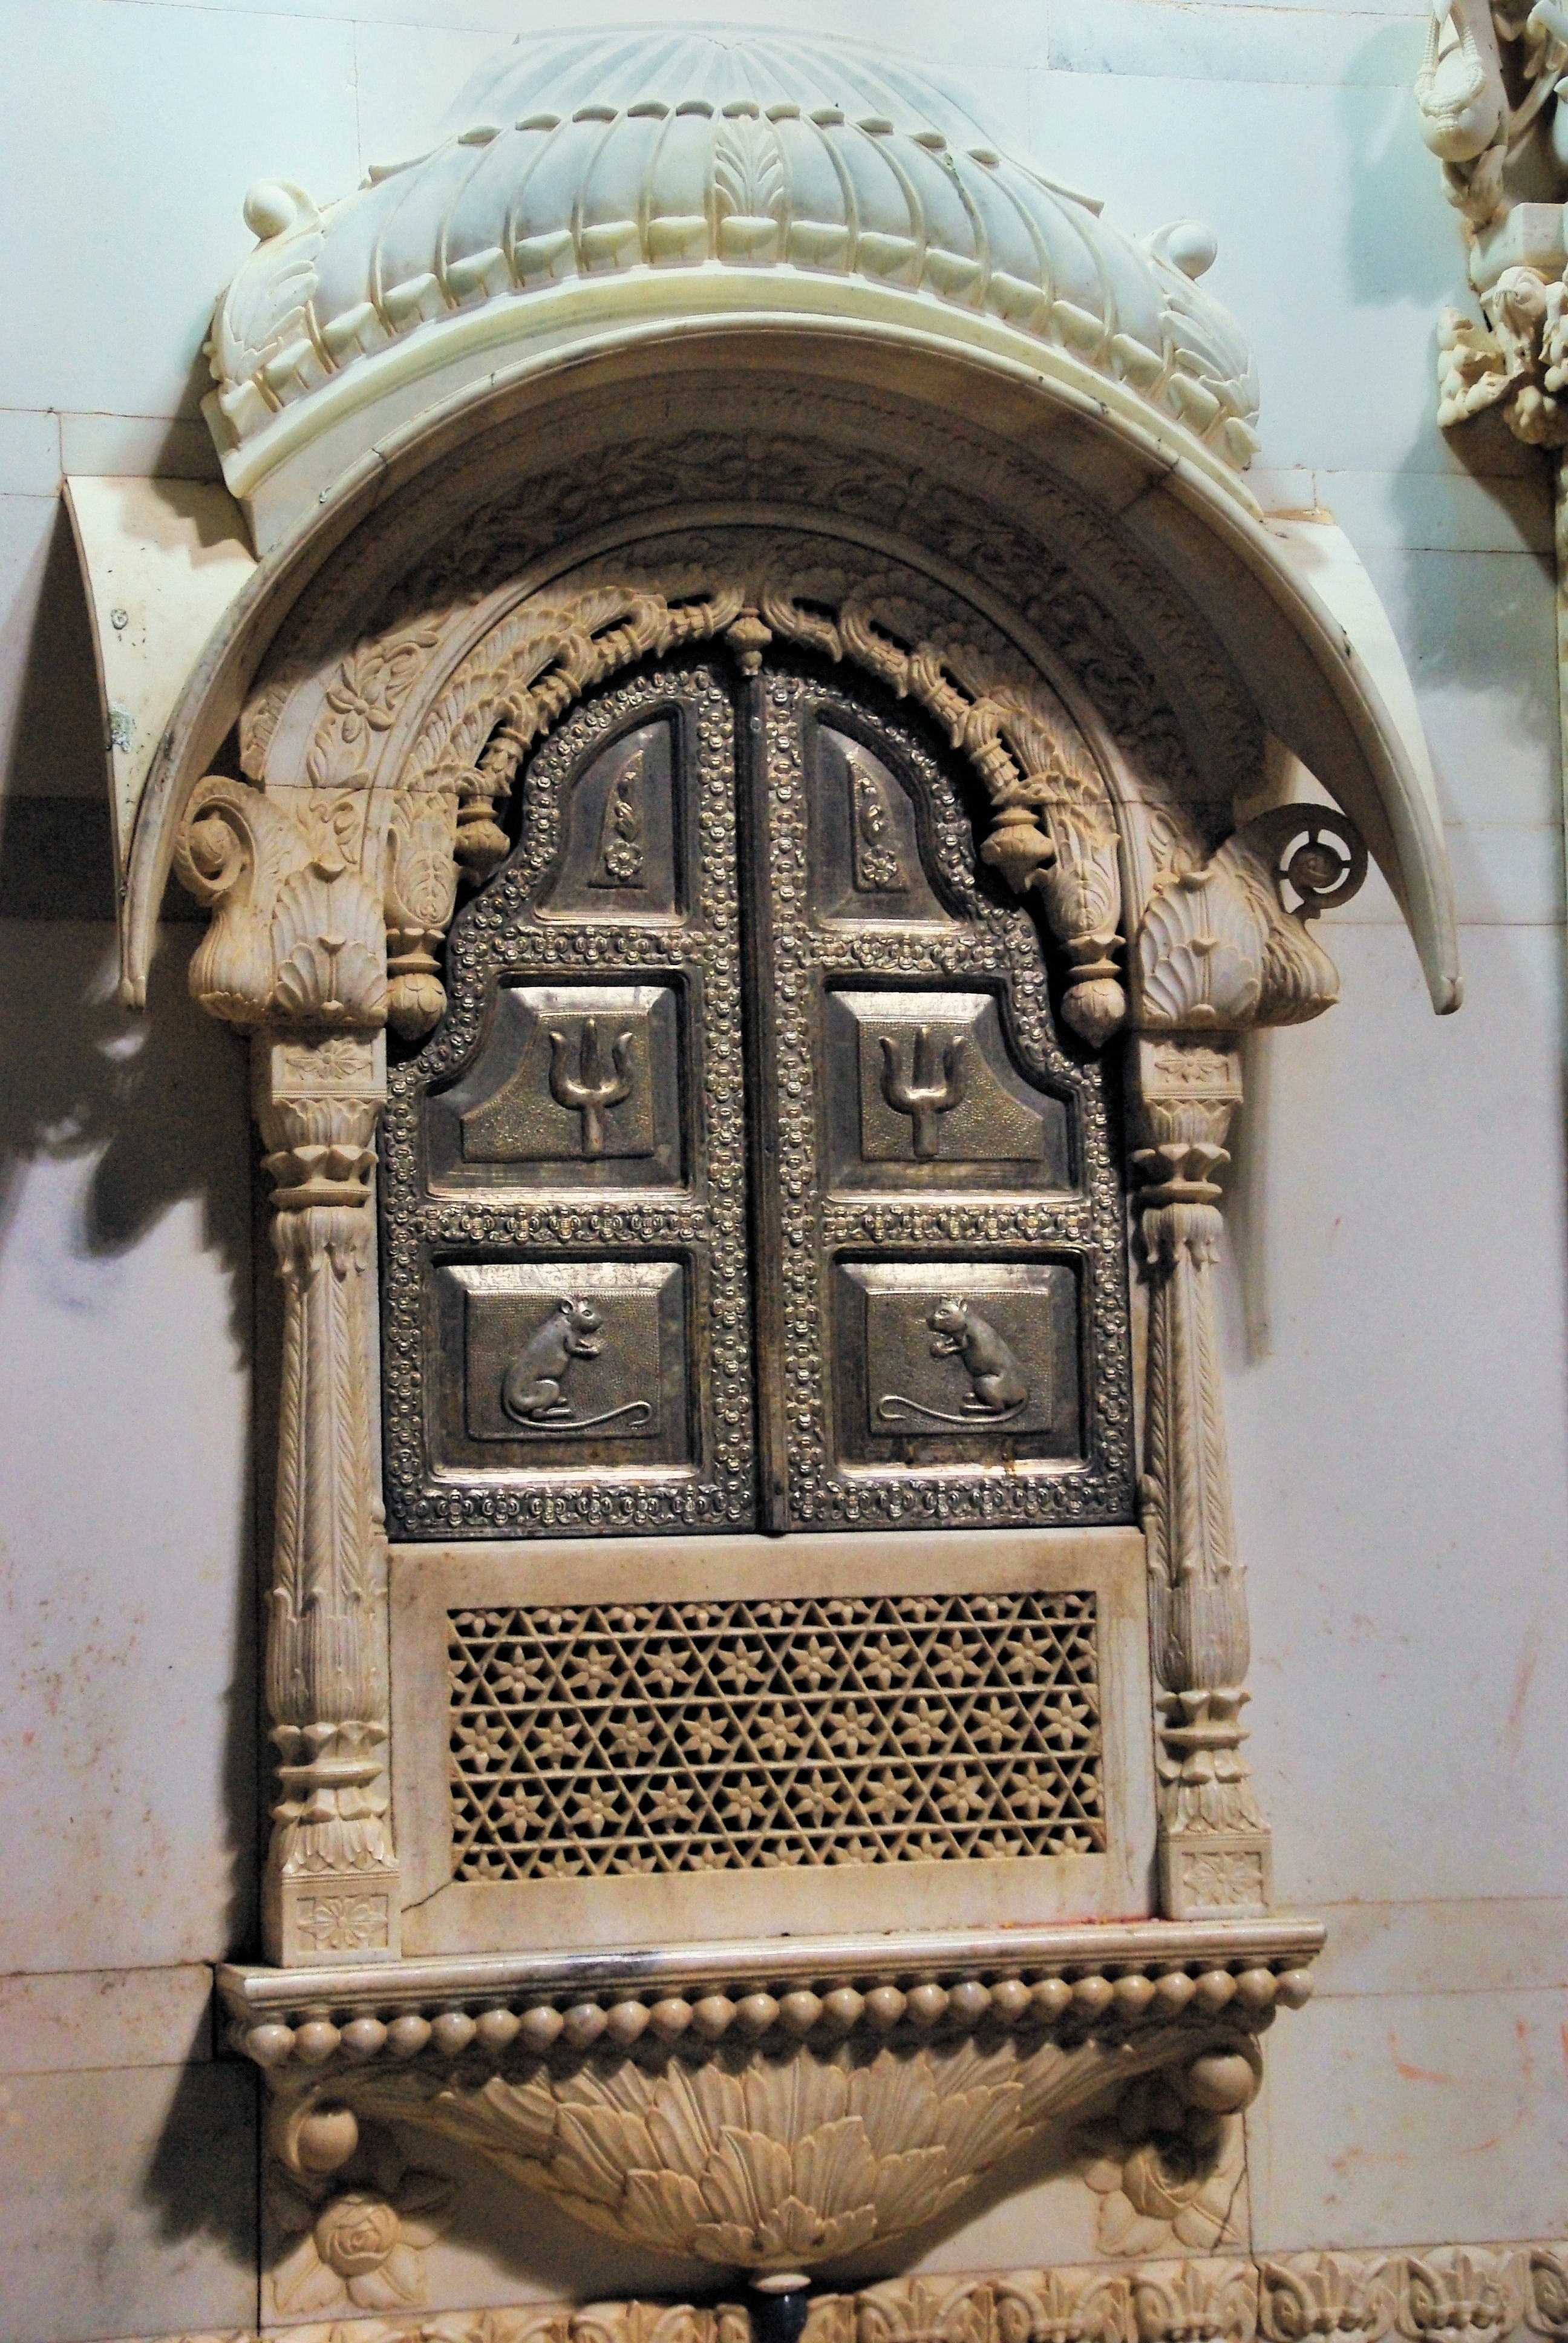
architecture, window, palace, decoration, furniture, place of worship, sculpture, art, temple, india, carving, rajastan, jaisalmer, ancient history